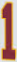
Number: 1